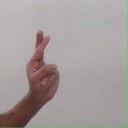
अक्षर: र